Bahadur Shah Park

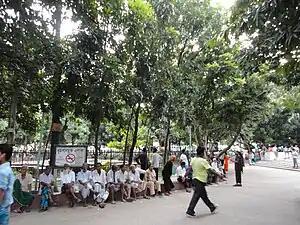
Bahadur Shah Park promenade.

In 2018, Bahadur Shah Park saw daily visitor numbers ranging from 400 to 500, primarily consisting of students and local residents who visited for jogging and socialising. Male visitors were comparatively more numerous than female visitors.